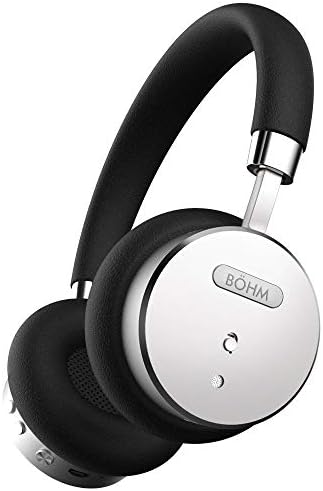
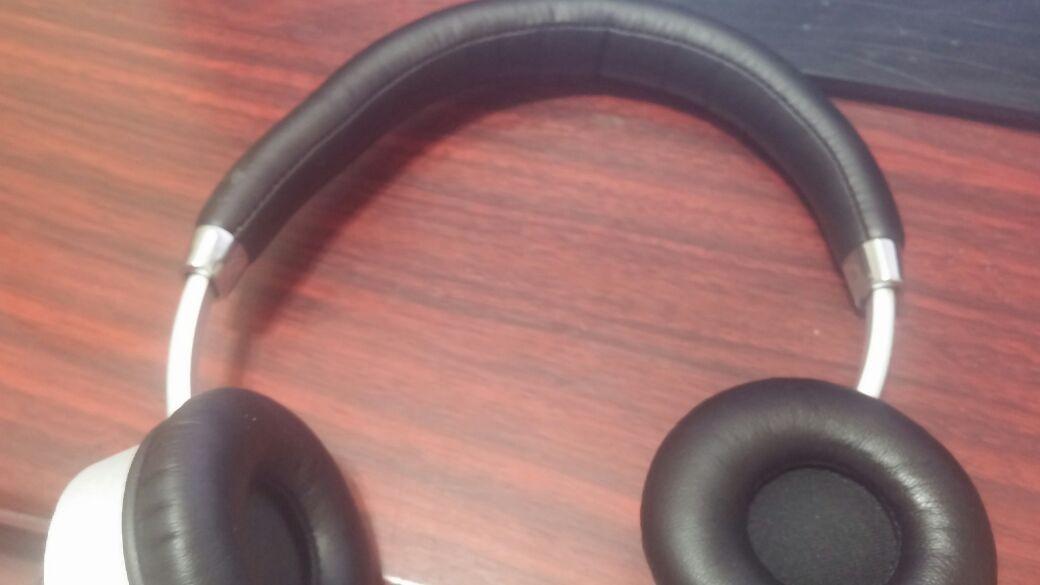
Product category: headphones
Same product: yes